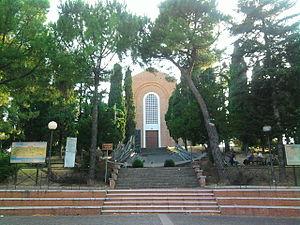
Coriano est une commune italienne de la province de Rimini dans la région Émilie-Romagne en Italie.